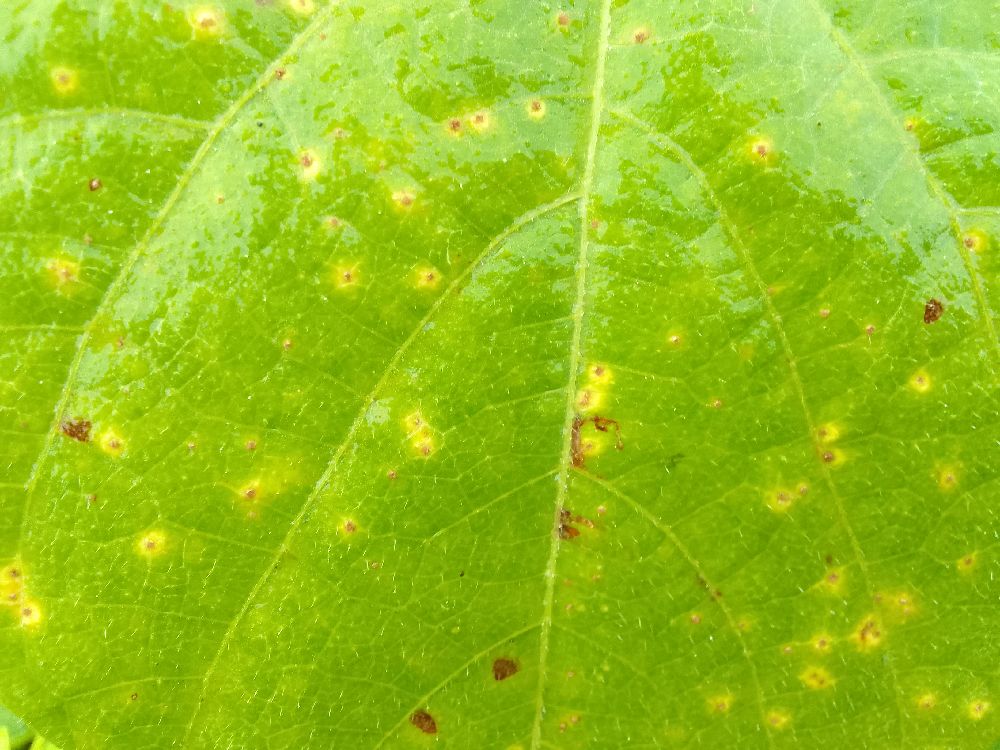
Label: rust